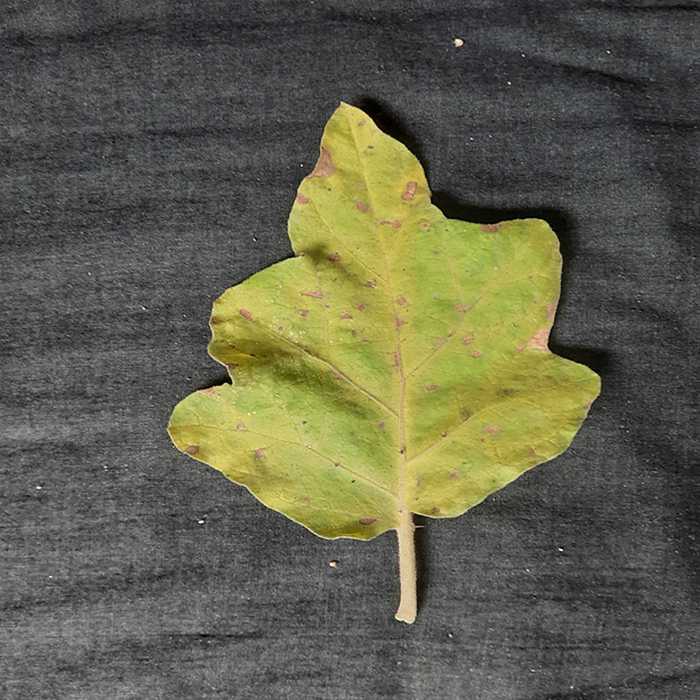
Plant: Eggplant
Label: Eggplant verticillium wilt